Mark A. Ediger

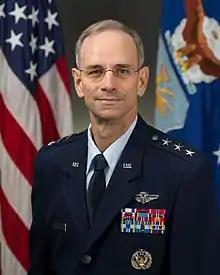
Lieutenant General Mark A. Ediger22nd USAF Surgeon General (2015–2018)

Mark A. Ediger is a retired lieutenant general in the United States Air Force who was the twenty-second Surgeon General of the United States Air Force. Prior to that he served as the Deputy Surgeon General.